Periya Manushan

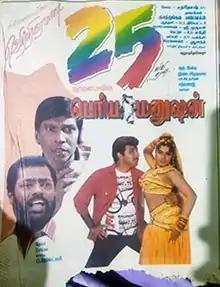
Poster

Periya Manushan is a 1997 Indian Tamil-language comedy film directed by Guru Dhanapal. The film stars Sathyaraj and Ravali. It was released on 30 October 1997.